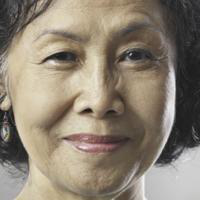
Age group: age 66-80